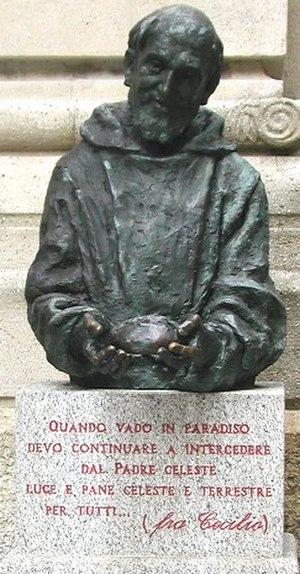
Cecilio Cortinovis, dans le siècle Antonio Pietro, est un religieux italien de l'Ordre des Frères mineurs capucins, connu pour avoir fondé l'Œuvre Saint François pour les pauvres à Milan. L'Église catholique, qui a entamé la cause pour sa béatification, l'a reconnu vénérable.